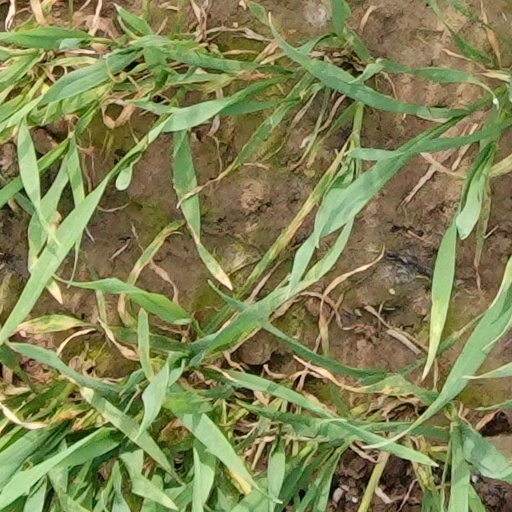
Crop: wheat